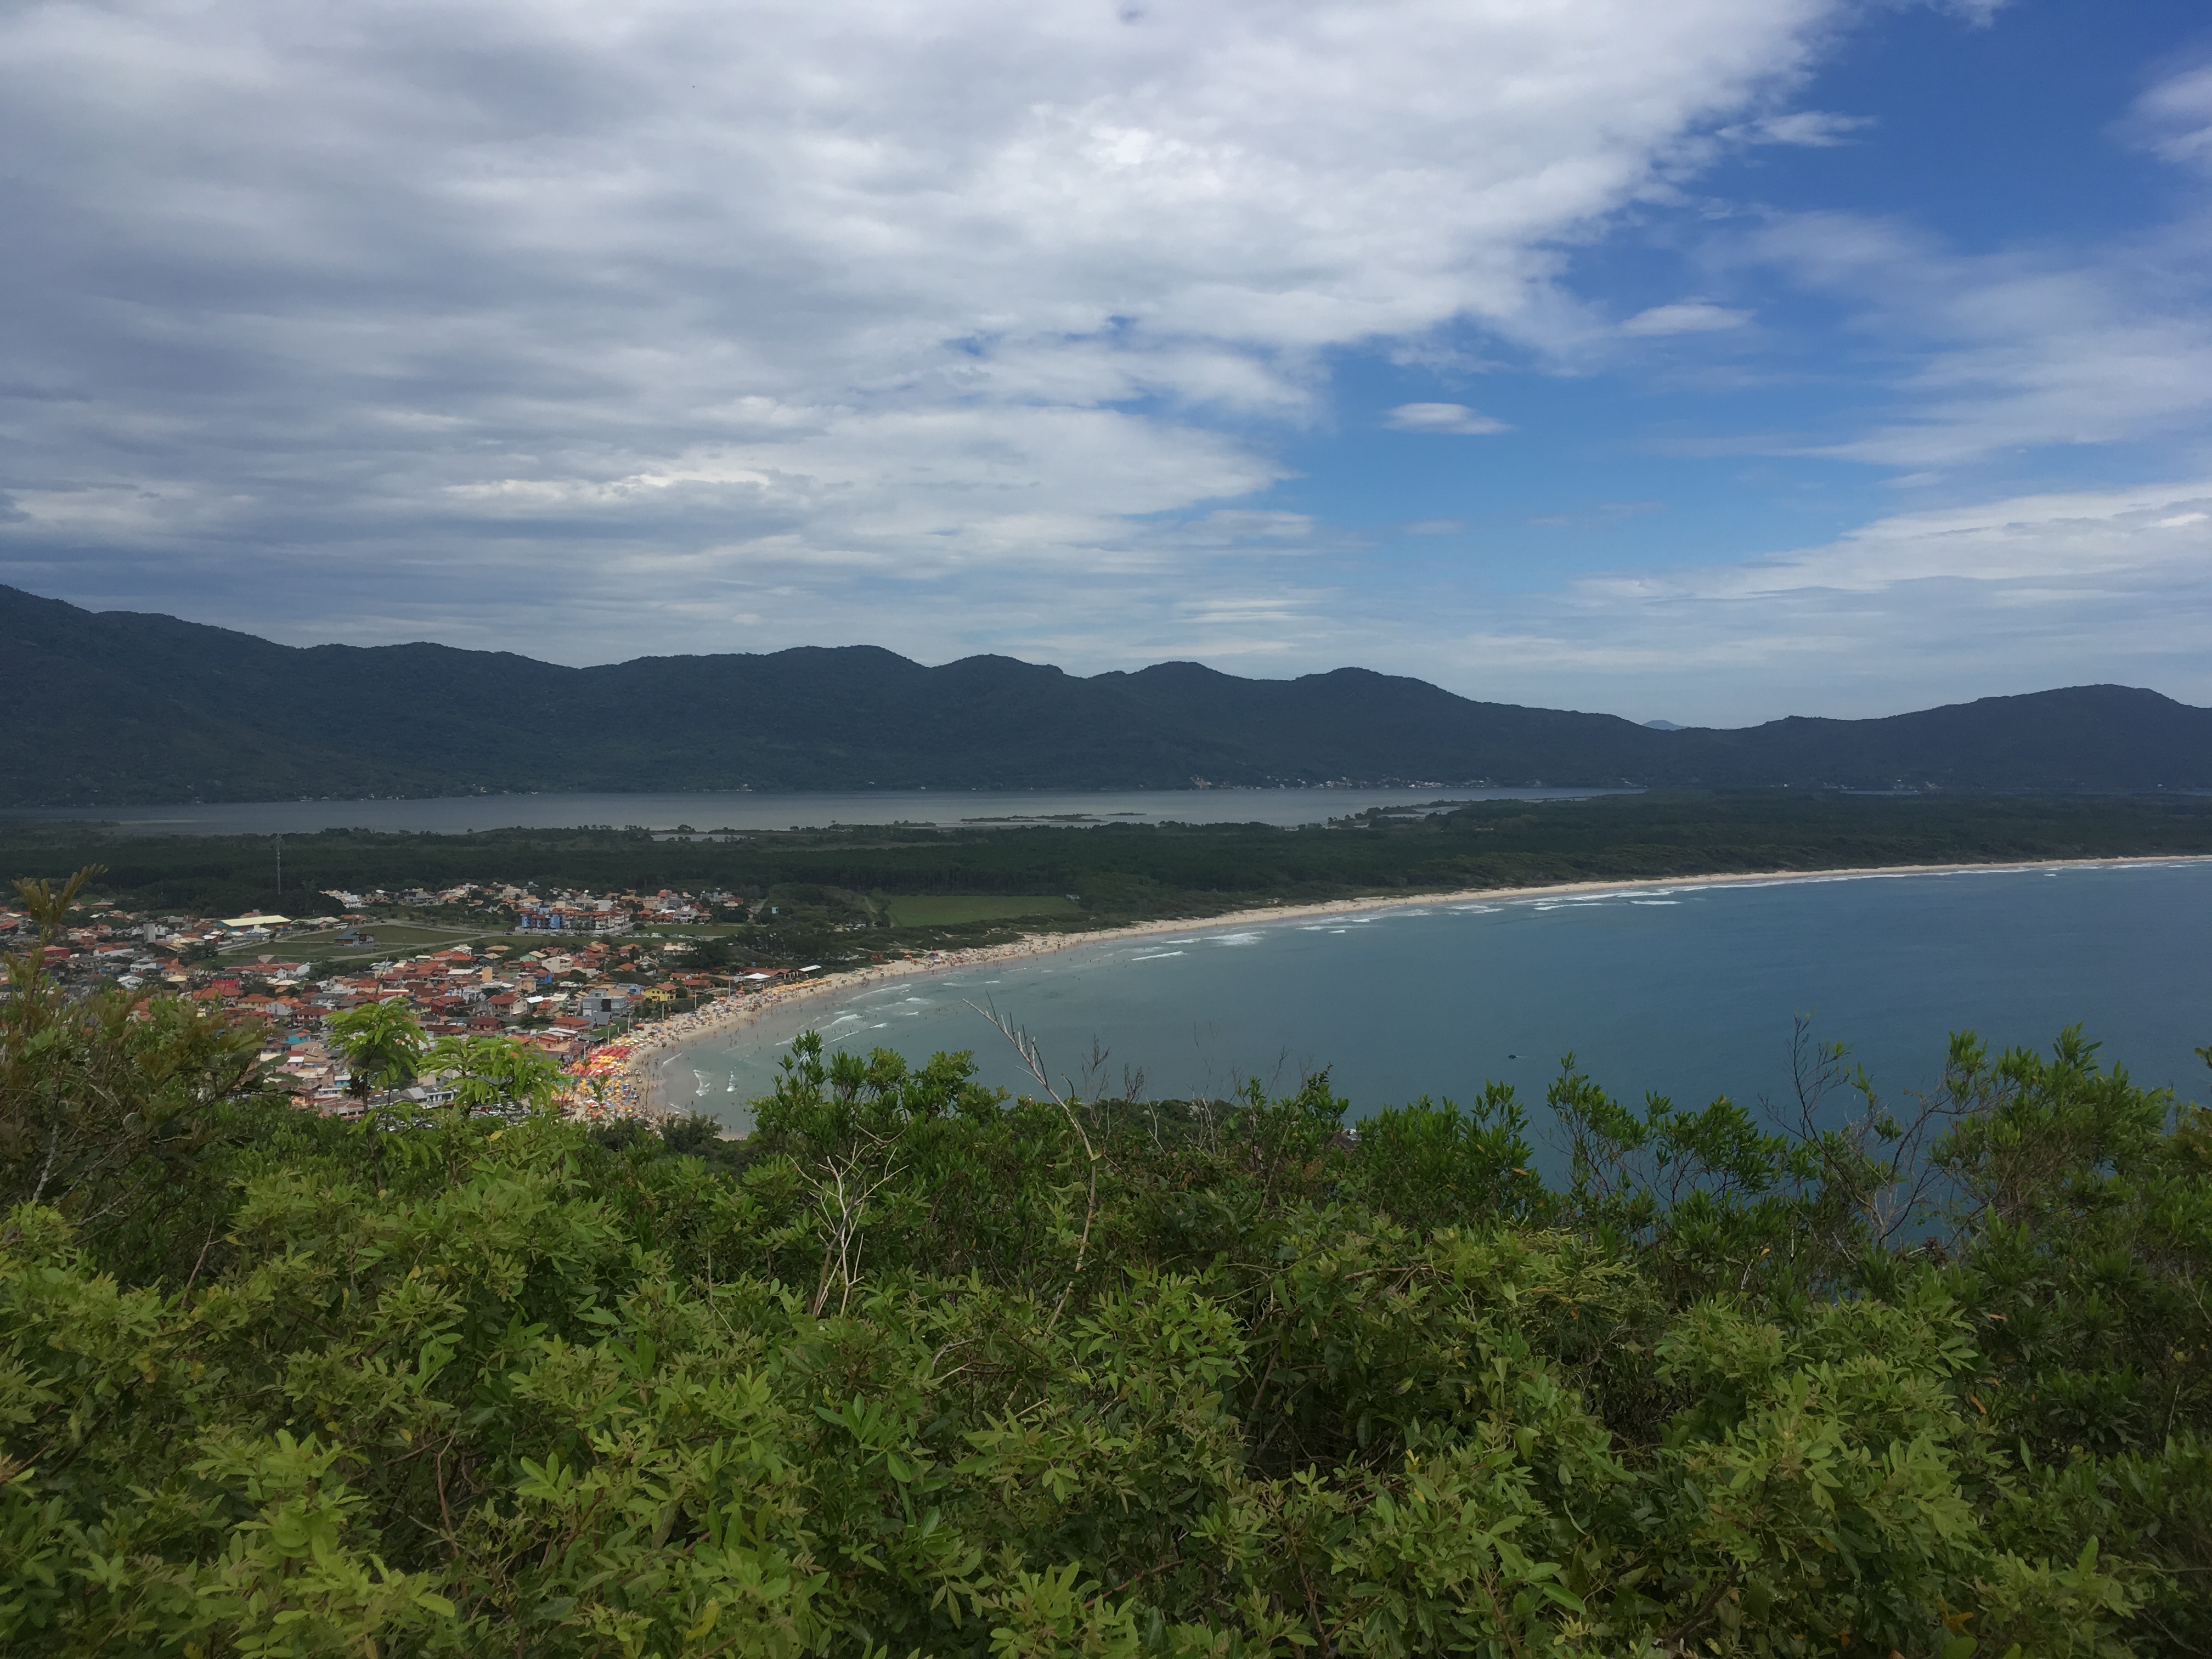
beach, landscape, sea, coast, nature, mountain, cloud, sky, ground, hill, lake, river, travel, walk, green, bay, reservoir, body of water, plantation, mar, sol, vista, brazil, loch, ecosystem, destiny, greens